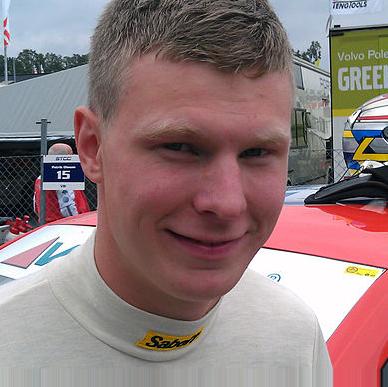
Age: 22